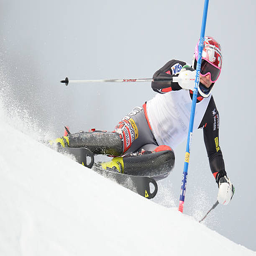
alpine skier competes during olympic event .